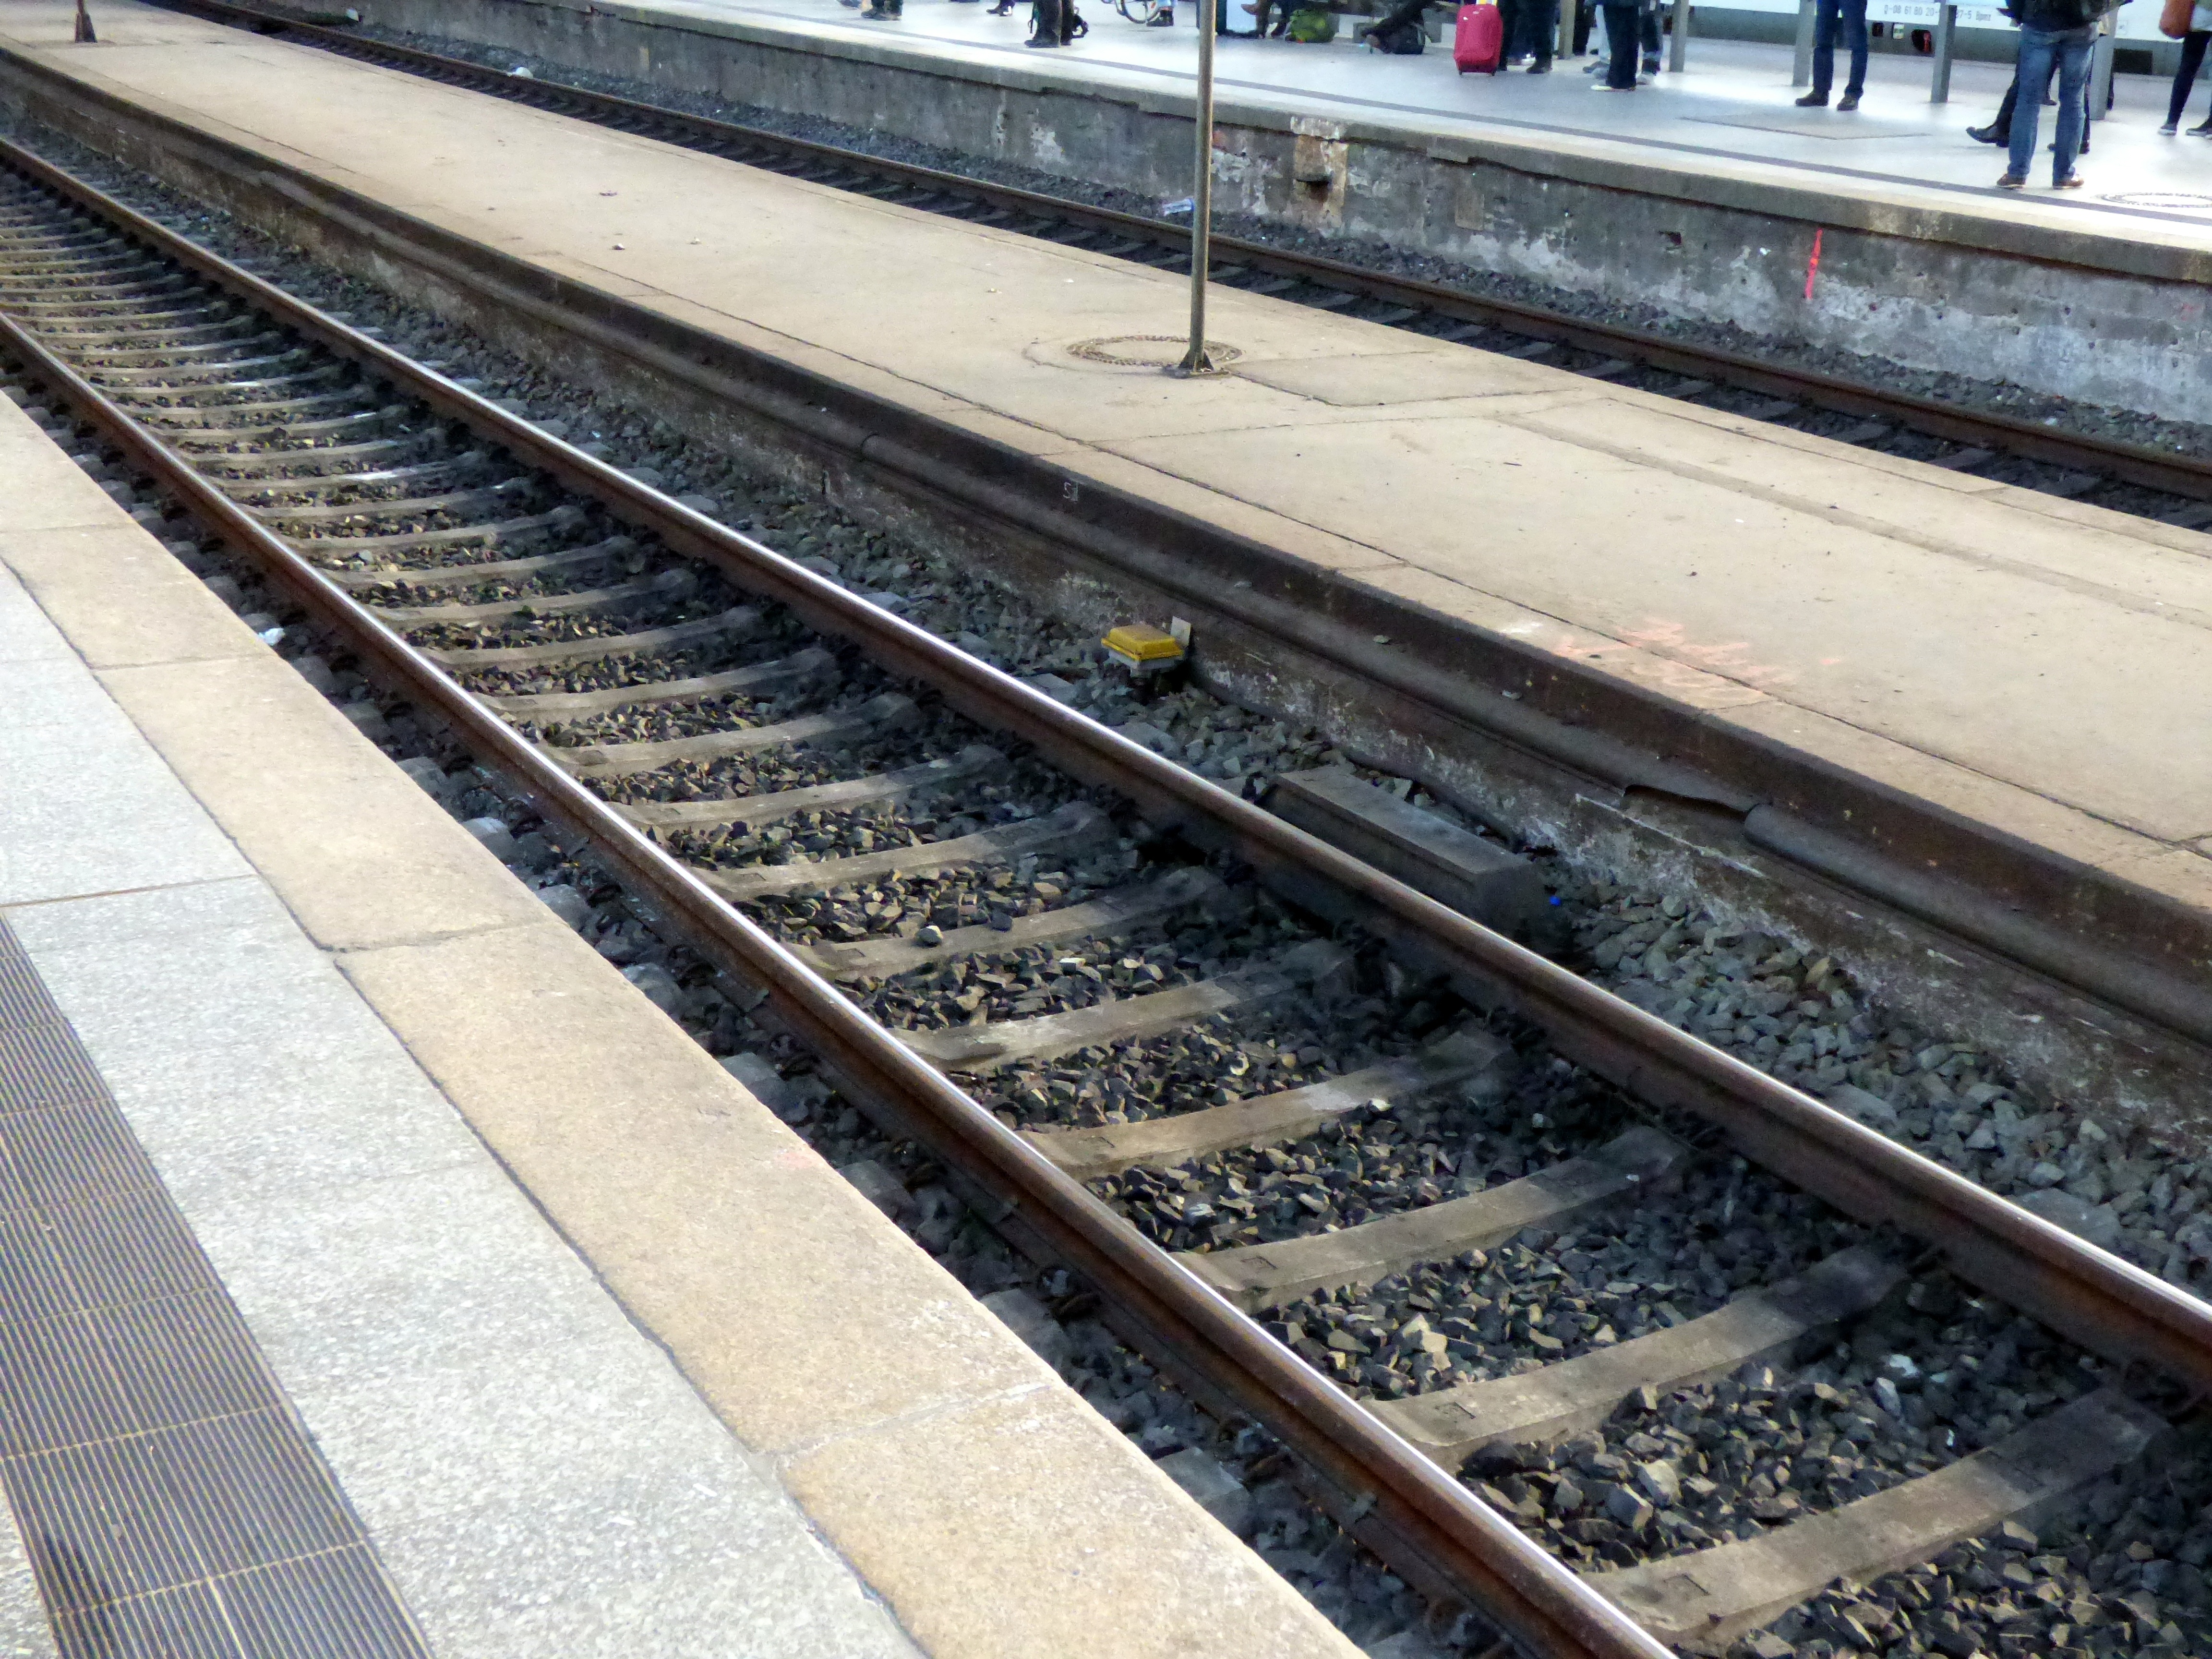
track, railway, train, transport, vehicle, train station, lane, public transport, seemed, rail transport, railway tracks, rail traffic, railroad tracks, rolling stock, railroad car